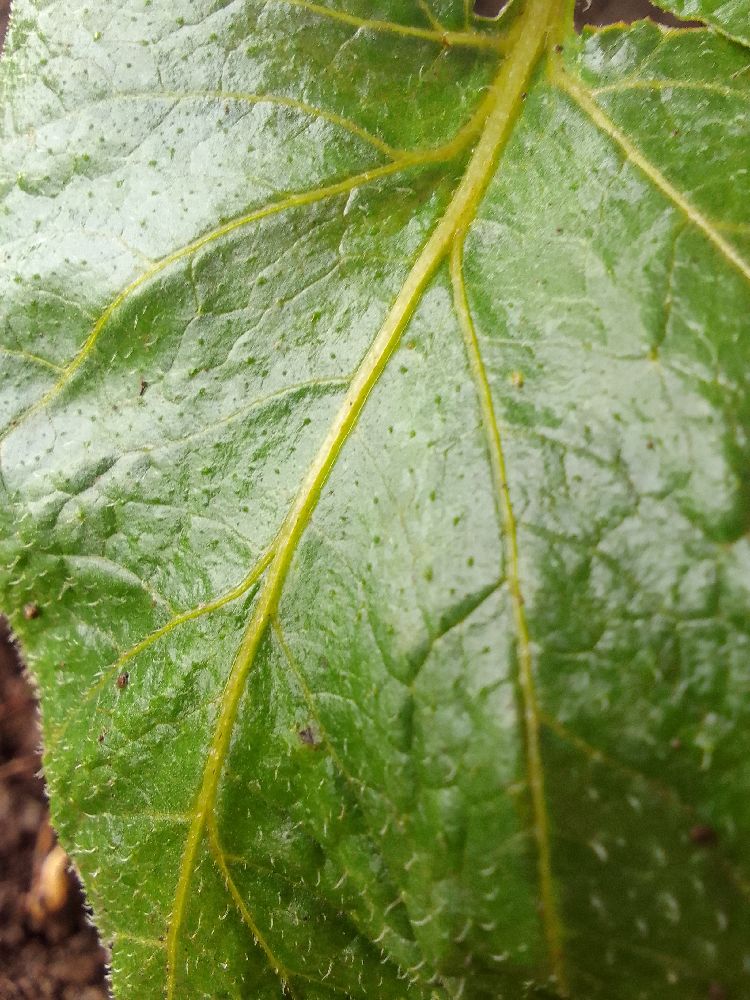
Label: Healthy